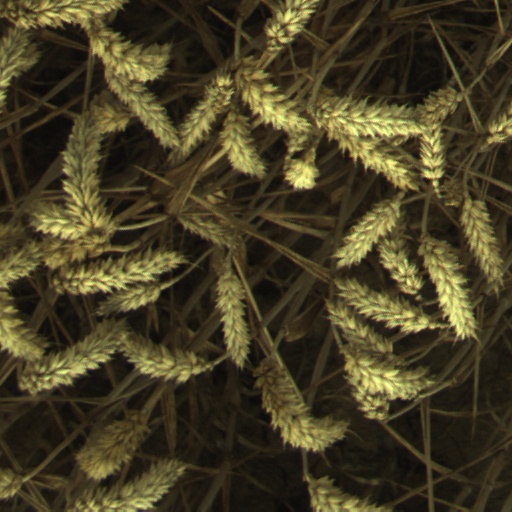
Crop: wheat